Middlebush Village Historic District

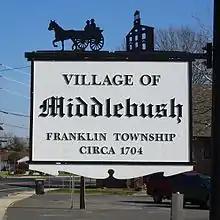
Village of Middlebush

In 1701, a group of eight people bought a tract of 10,000 acres from John Harrison in what is now Franklin Township. They divided this Harrison Tract into eight plots and then into sixteen by drawing a north-south dividing line. This line eventually became a road, the Middle Line, now called South Middlebush Road. The other main road in the district is the east-west Amwell Road, which historically connected New Brunswick to Millstone, which was then the county seat of Somerset County. By 1704, two of the sons, John and Peter, of Cornelius Wyckoff, one of the original eight buyers, had settled in the Middlebush area.